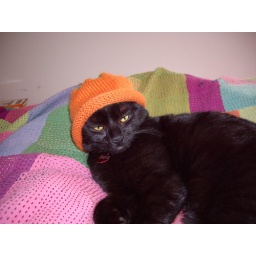
halloween cat in pumpkin hat